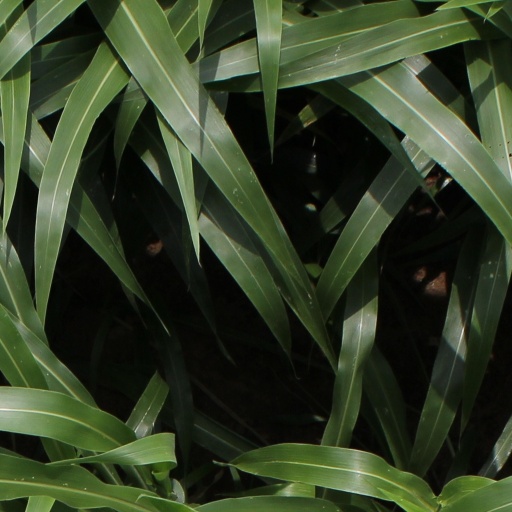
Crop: sorghum